One Fall

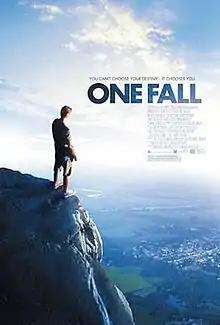
Film poster

One Fall is a 2011 American fantasy drama film directed by Marcus Dean Fuller, and produced by Dean Silvers and Marlen Hecht. Filming took place in New York.